Kingsley Hall

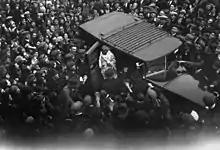
Gandhi's welcome to Canning Town.

Gandhi loved East London and the East Enders reciprocated. On leaving Kingsley Hall, he wrote in its visitor book: "Love surrounded me here"